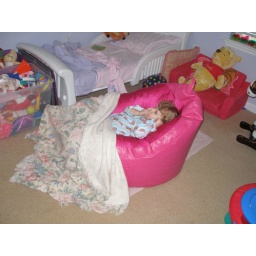
Chillin in her big pink chair watching a movie